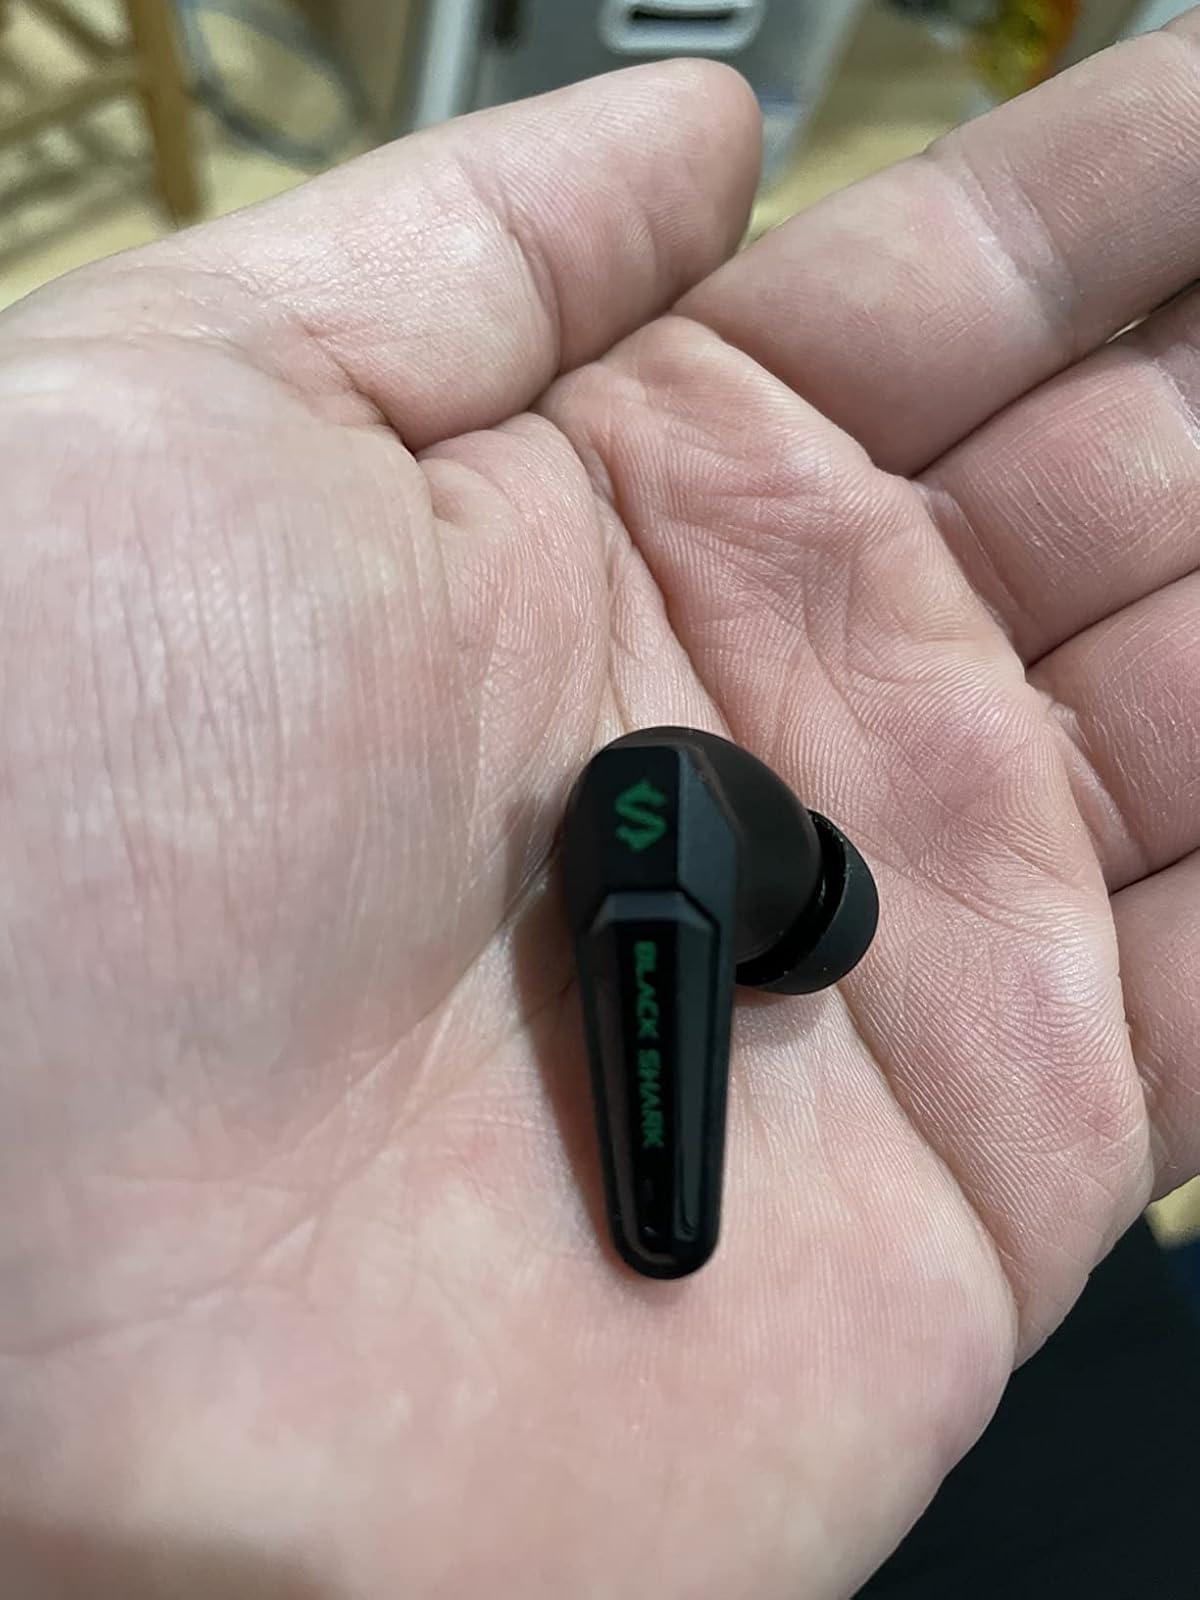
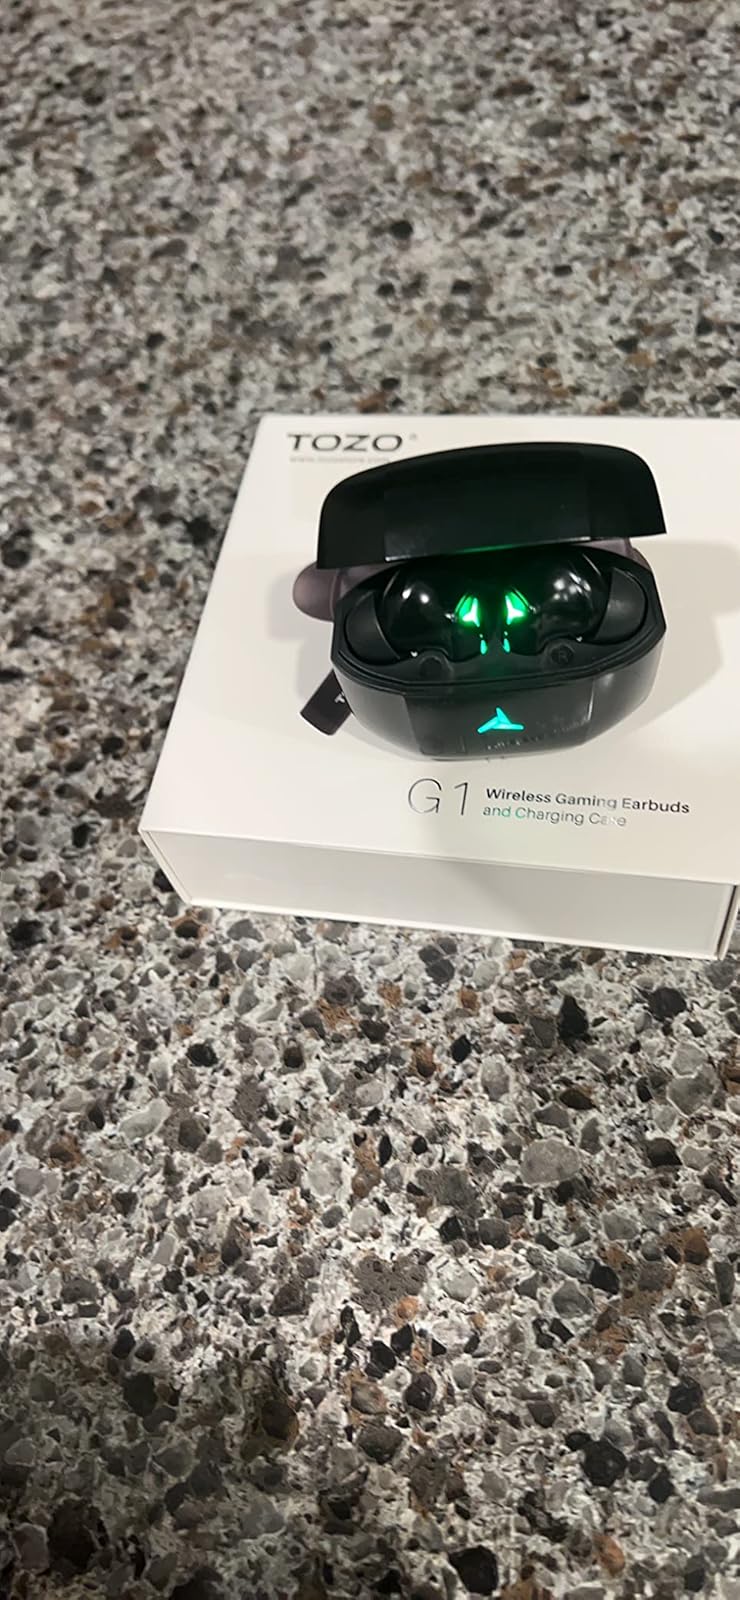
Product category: earbuds
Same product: no